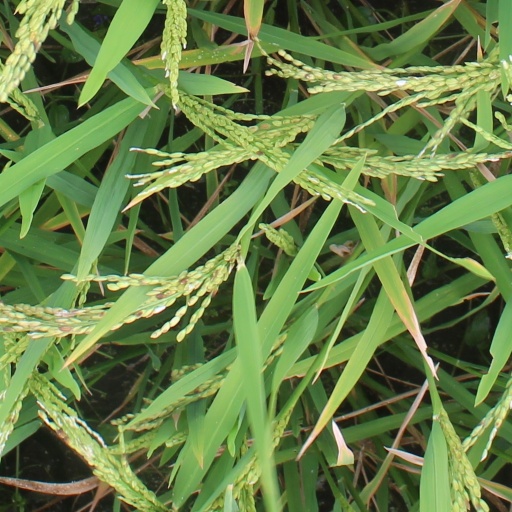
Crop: rice